Marcillac-la-Croze

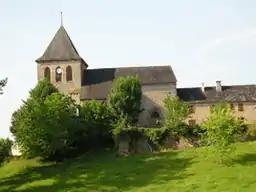
The church in Marcillac-la-Croze

Marcillac-la-Croze is a commune in the Corrèze department in central France.